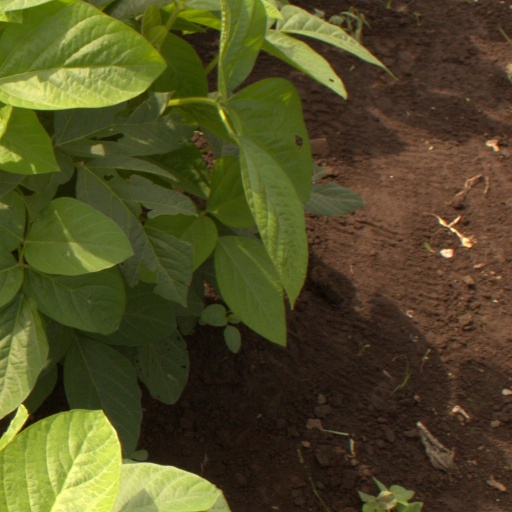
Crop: soybean